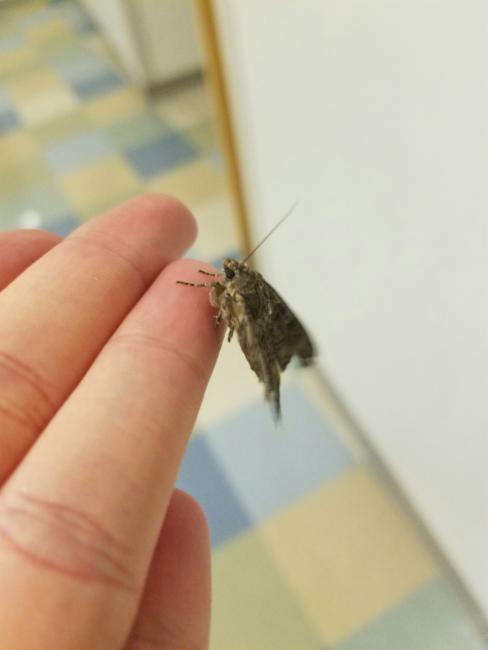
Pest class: cutworms